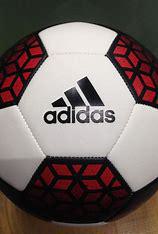
Brand: adidas
Model: 100